Godless Americans March on Washington

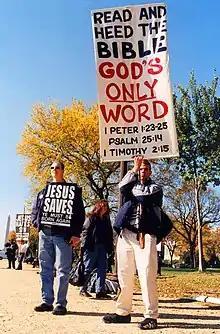
Christian counter-protestors

Atheist groups by and large considered the march a success, though some within the atheist community did criticize the event for a number of reasons, including the exclusion of theists from being able to endorse the event, how atheism was defined for the purposes of the march, and the apparent attempt by organizers to use the march as a way of "creating an identity for non-believers".